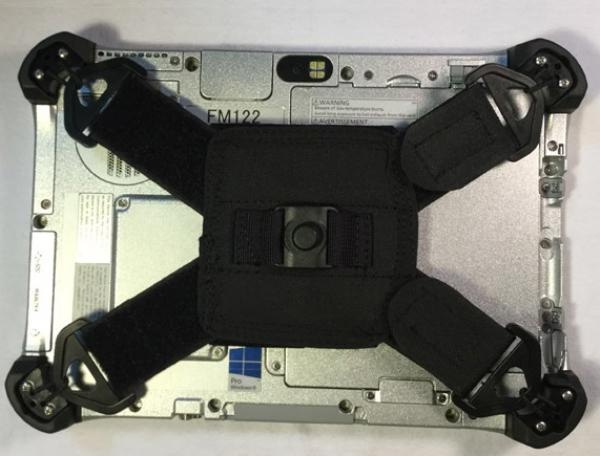
Ruxton Panasonic FZ-G1 Hands Strap Replacement Required for Ruxton Pack
Brand: MISC
Ruxton Panasonic FZ-G1 Hands Strap Replacement (Required for Ruxton Pack)
Category: Cameras & Optics > Camera & Optic Accessories > Camera Parts & Accessories > Camera Grips > Strap Grips